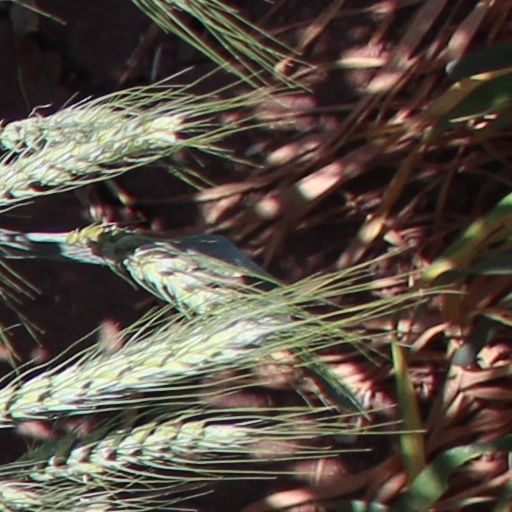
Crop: wheat